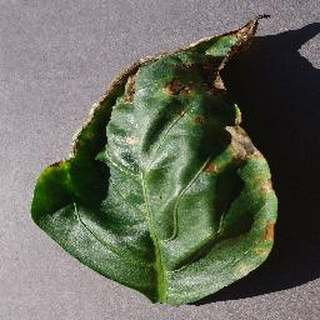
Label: bell_pepper_bacterial_spot